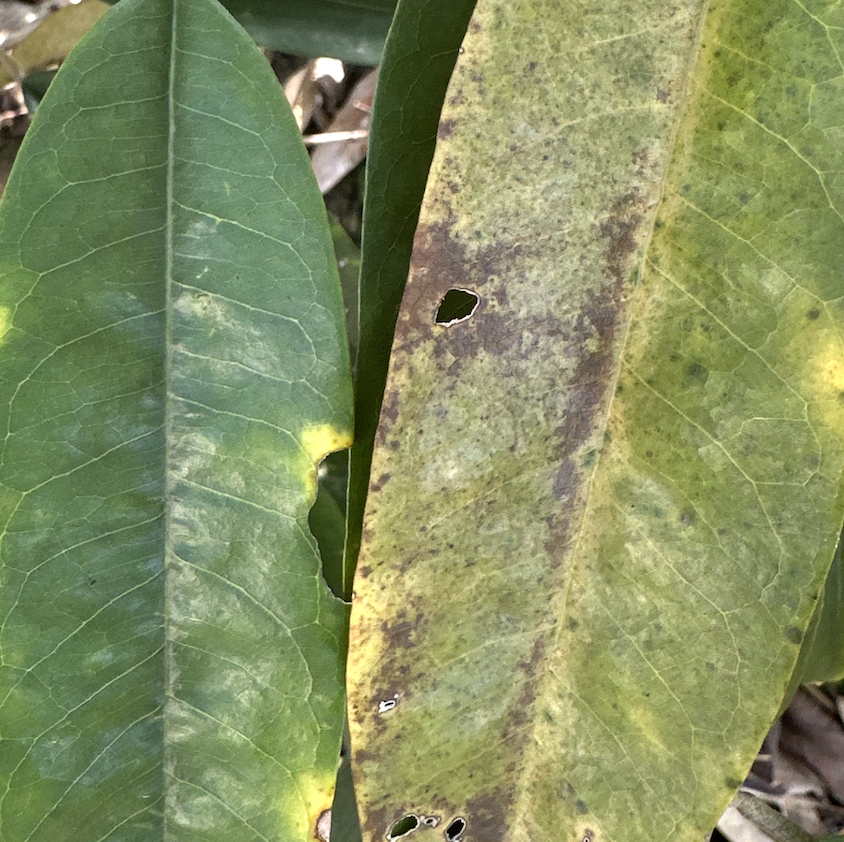
Label: sooty_mold